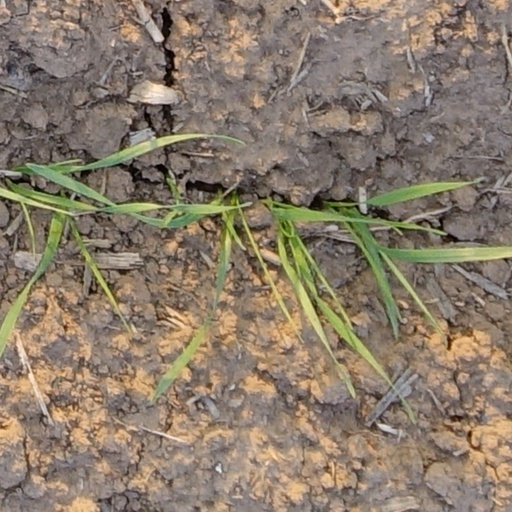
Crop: wheat